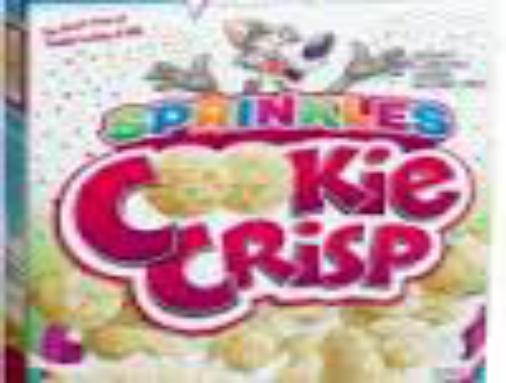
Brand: cookie crisp sprinkles
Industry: Food